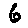
Label: 6